Esther Brimmer

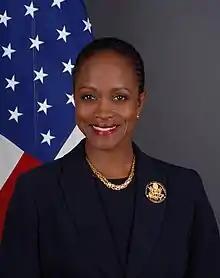
Brimmer circa 2009

Esther Diane Brimmer (born 1961) is an American foreign policy expert and former Assistant Secretary of State for International Organization Affairs. In June 2013, she left her post as Assistant Secretary and returned to academia.